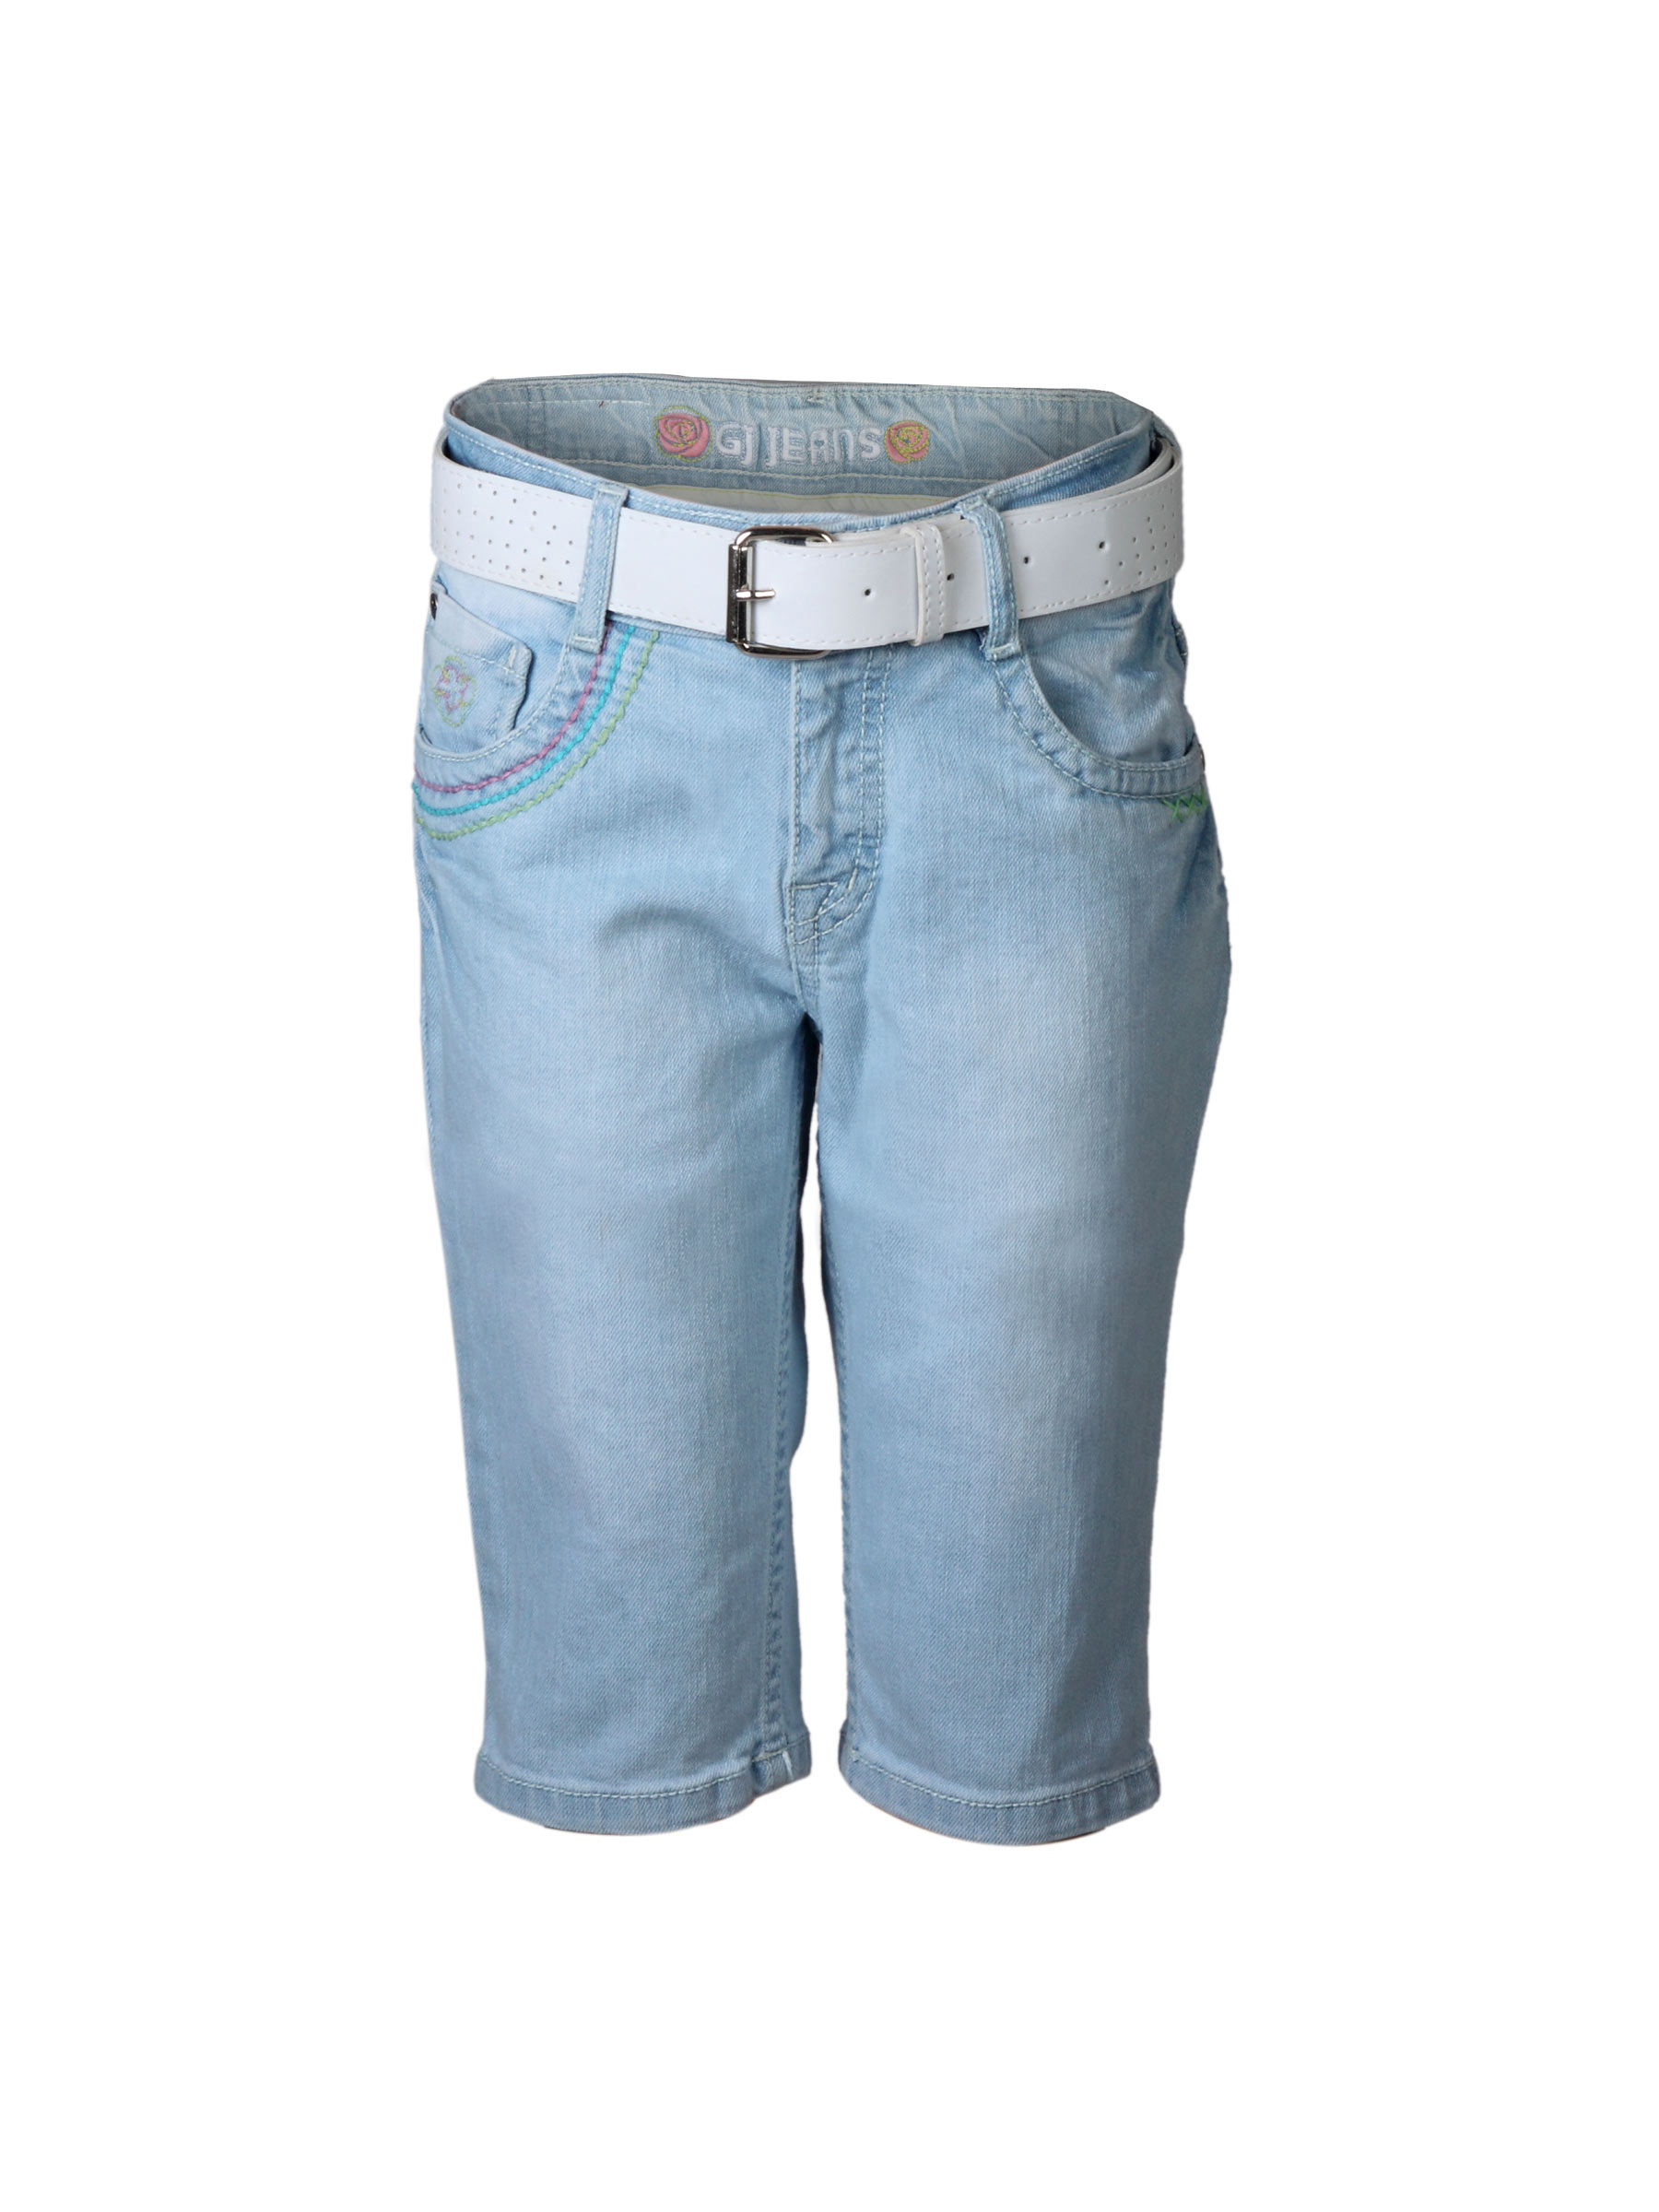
Gini & Jony Boys Blue Shorts
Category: Apparel / Bottomwear / Capris
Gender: Boys
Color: Blue
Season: Summer 2012
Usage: Casual